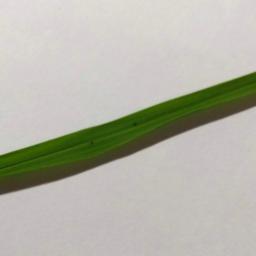
Label: Rice___Brown_Spot